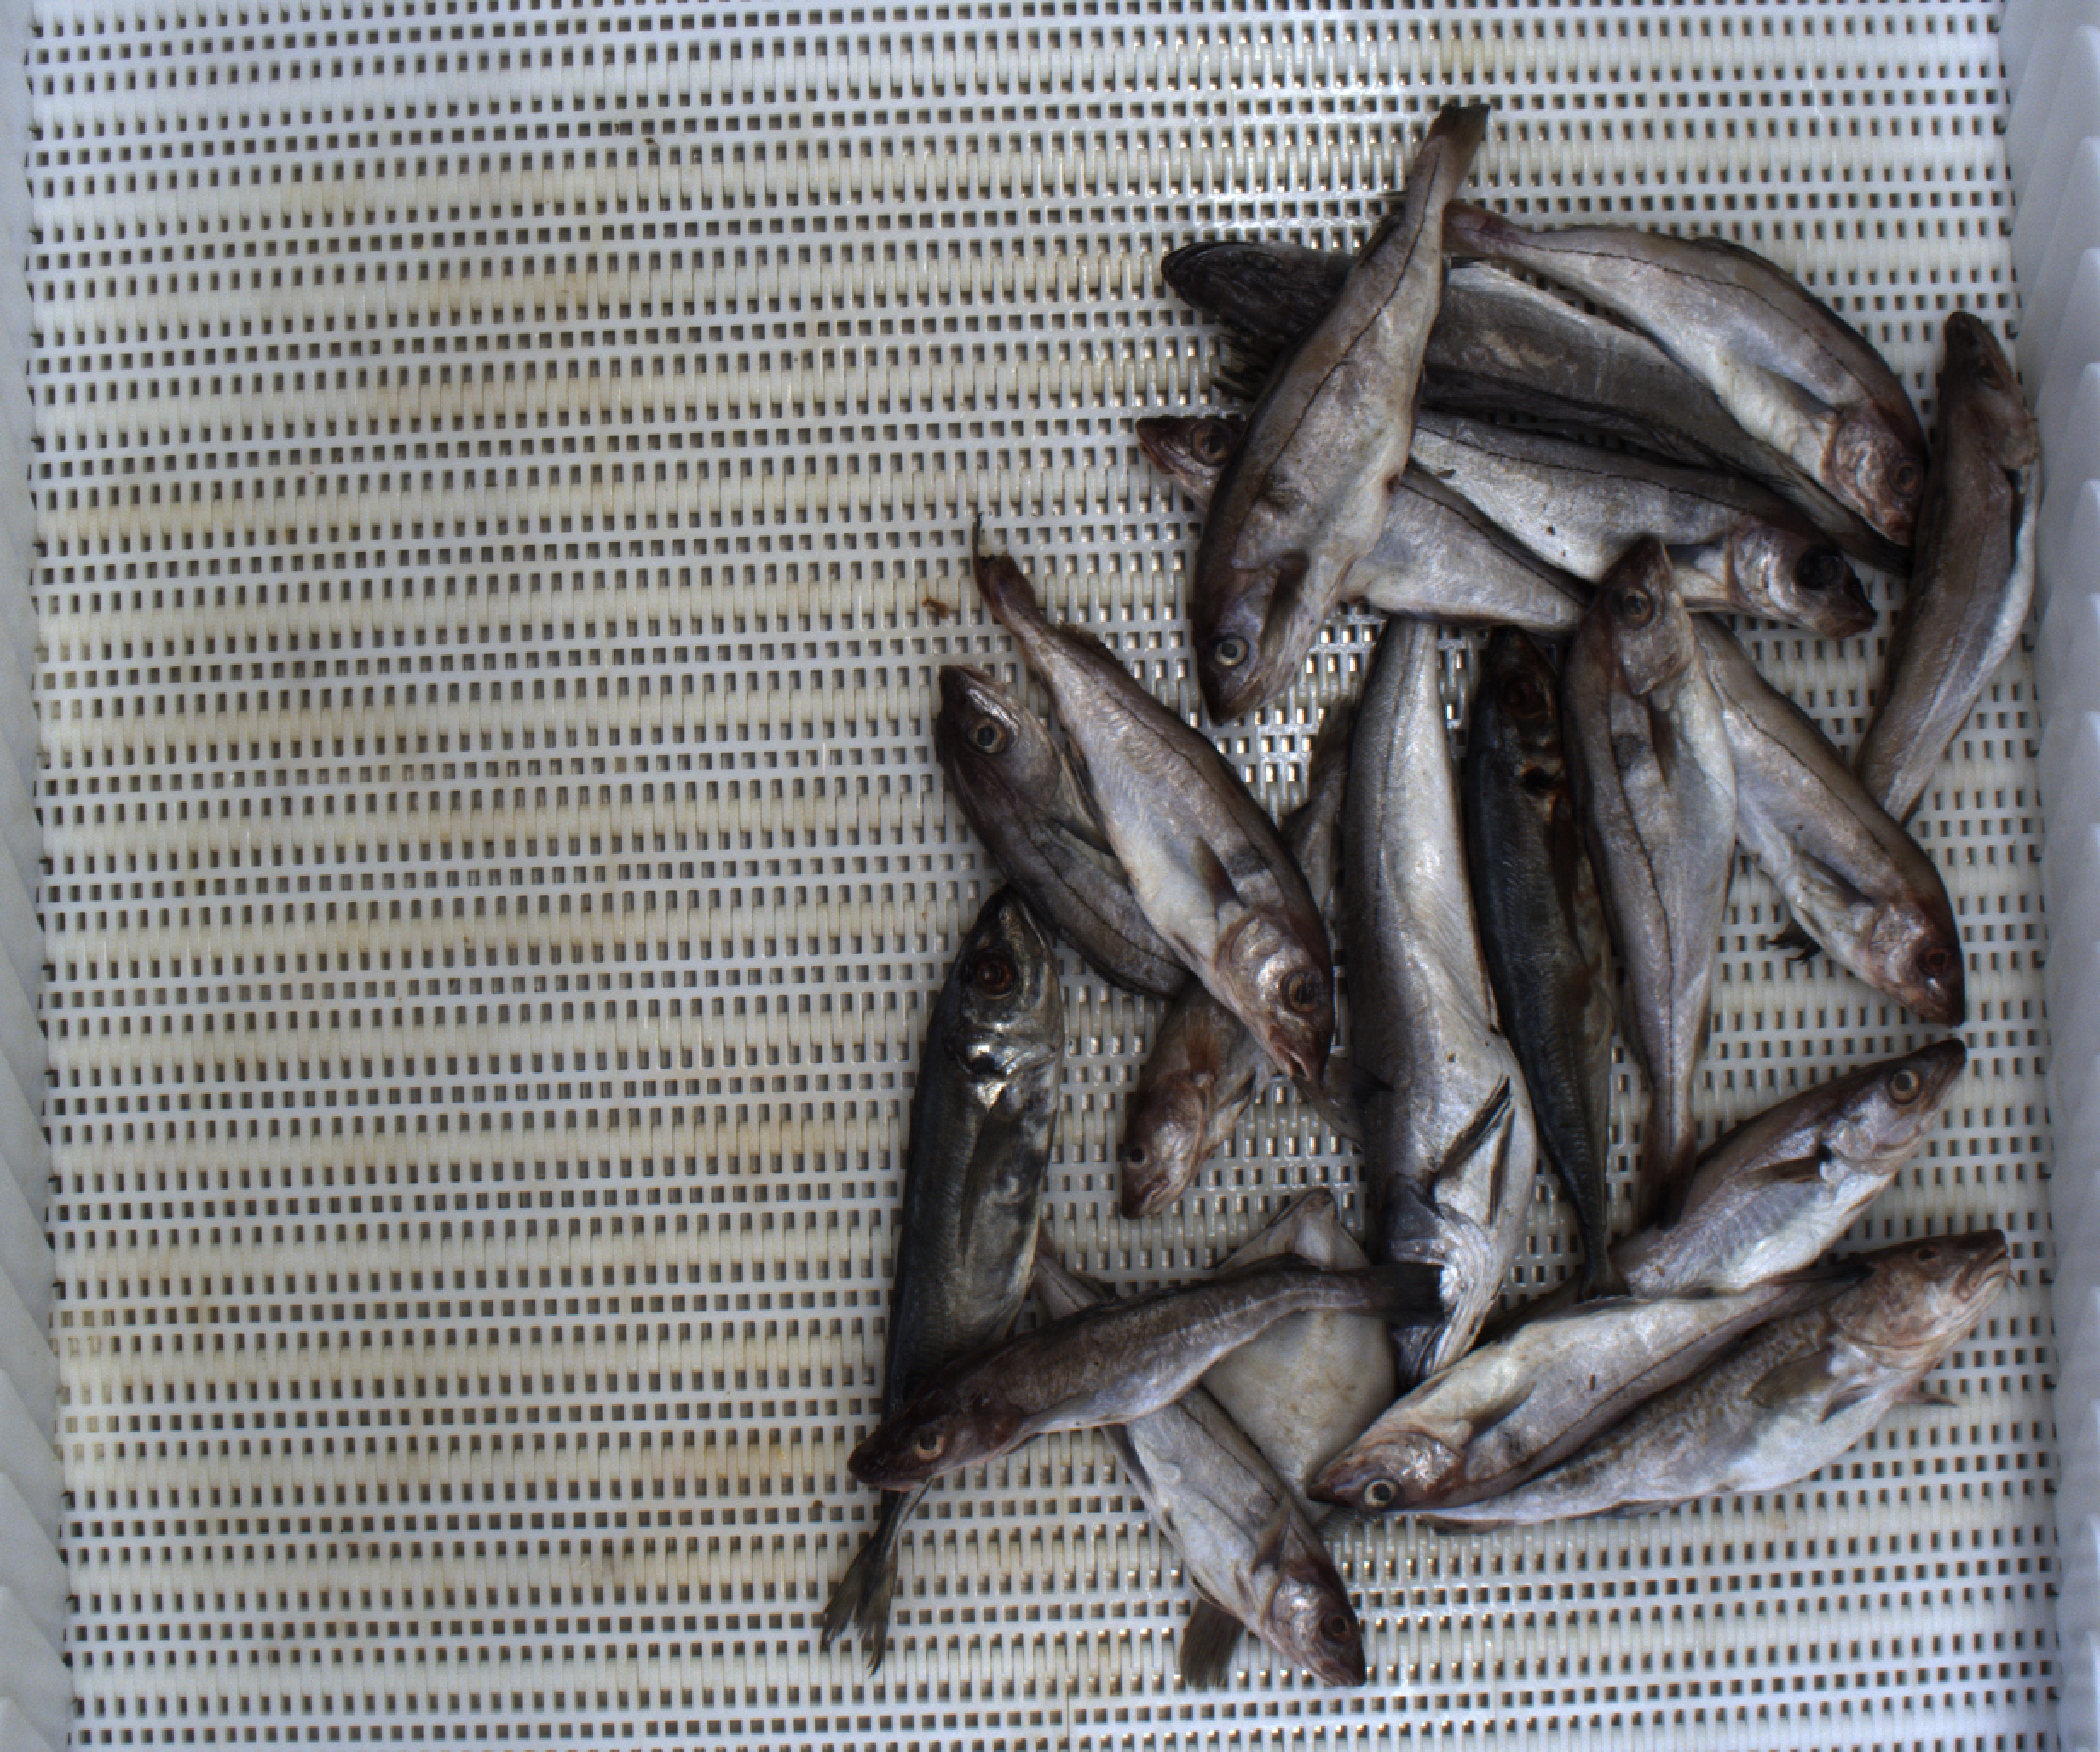
Total fish: 20
Cod: 3
Haddock: 10
Whiting: 2
Hake: 2
Horse mackerel: 2
Saithe: 0
Other: 1